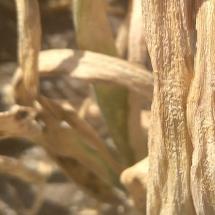
Crop: Onion
Condition: alternaria-d